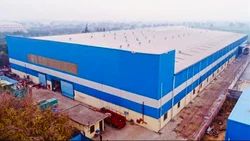
Label: Prefabricated_Factory_Shed